Matt Buschmann

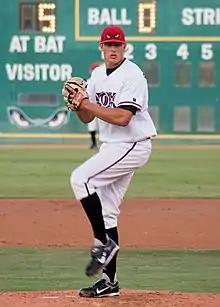
Buschman pitching for the Lake Elsinore Storm in 2007

Matthew David Buschmann (born February 13, 1984) is an American former professional baseball pitcher. He played in Major League Baseball (MLB) for the Arizona Diamondbacks in 2016. He served as the bullpen coach for the Toronto Blue Jays from 2019 to 2022.